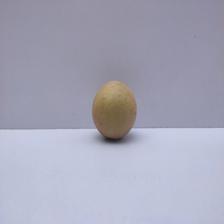
Size: Medium